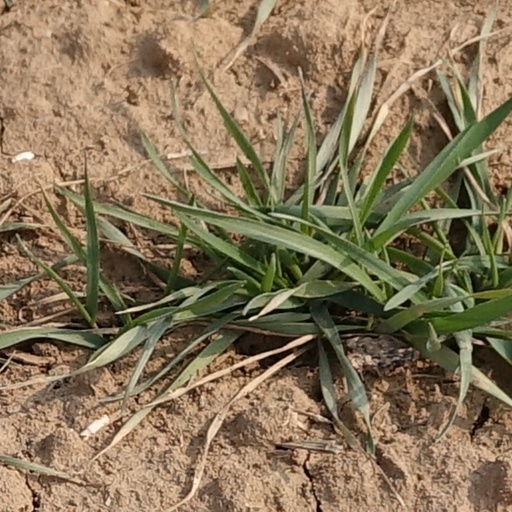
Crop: wheat